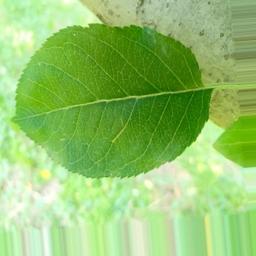
Label: Healthy